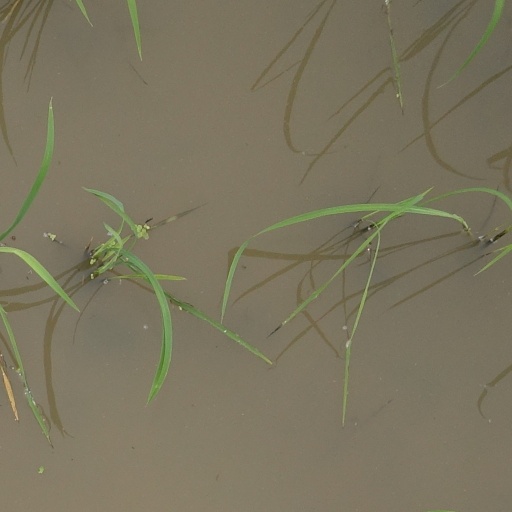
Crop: rice